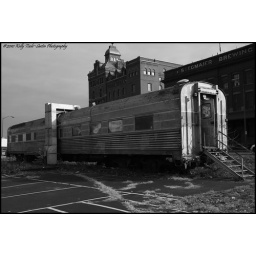
broken down train &amp;amp; old Stegmaier building in Wilkes-Barre PA